William J. Cameron

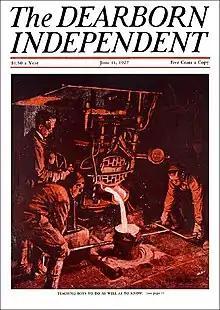
Dearborn independent 1927 06 11 a

After being recommended by E.G. Pipp, whom Cameron had worked for at the Detroit News, Henry Ford hired him to work for "The Dearborn Independent", a newspaper Ford had purchased.